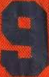
Number: 9